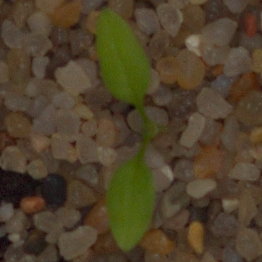
Label: common_chickweed